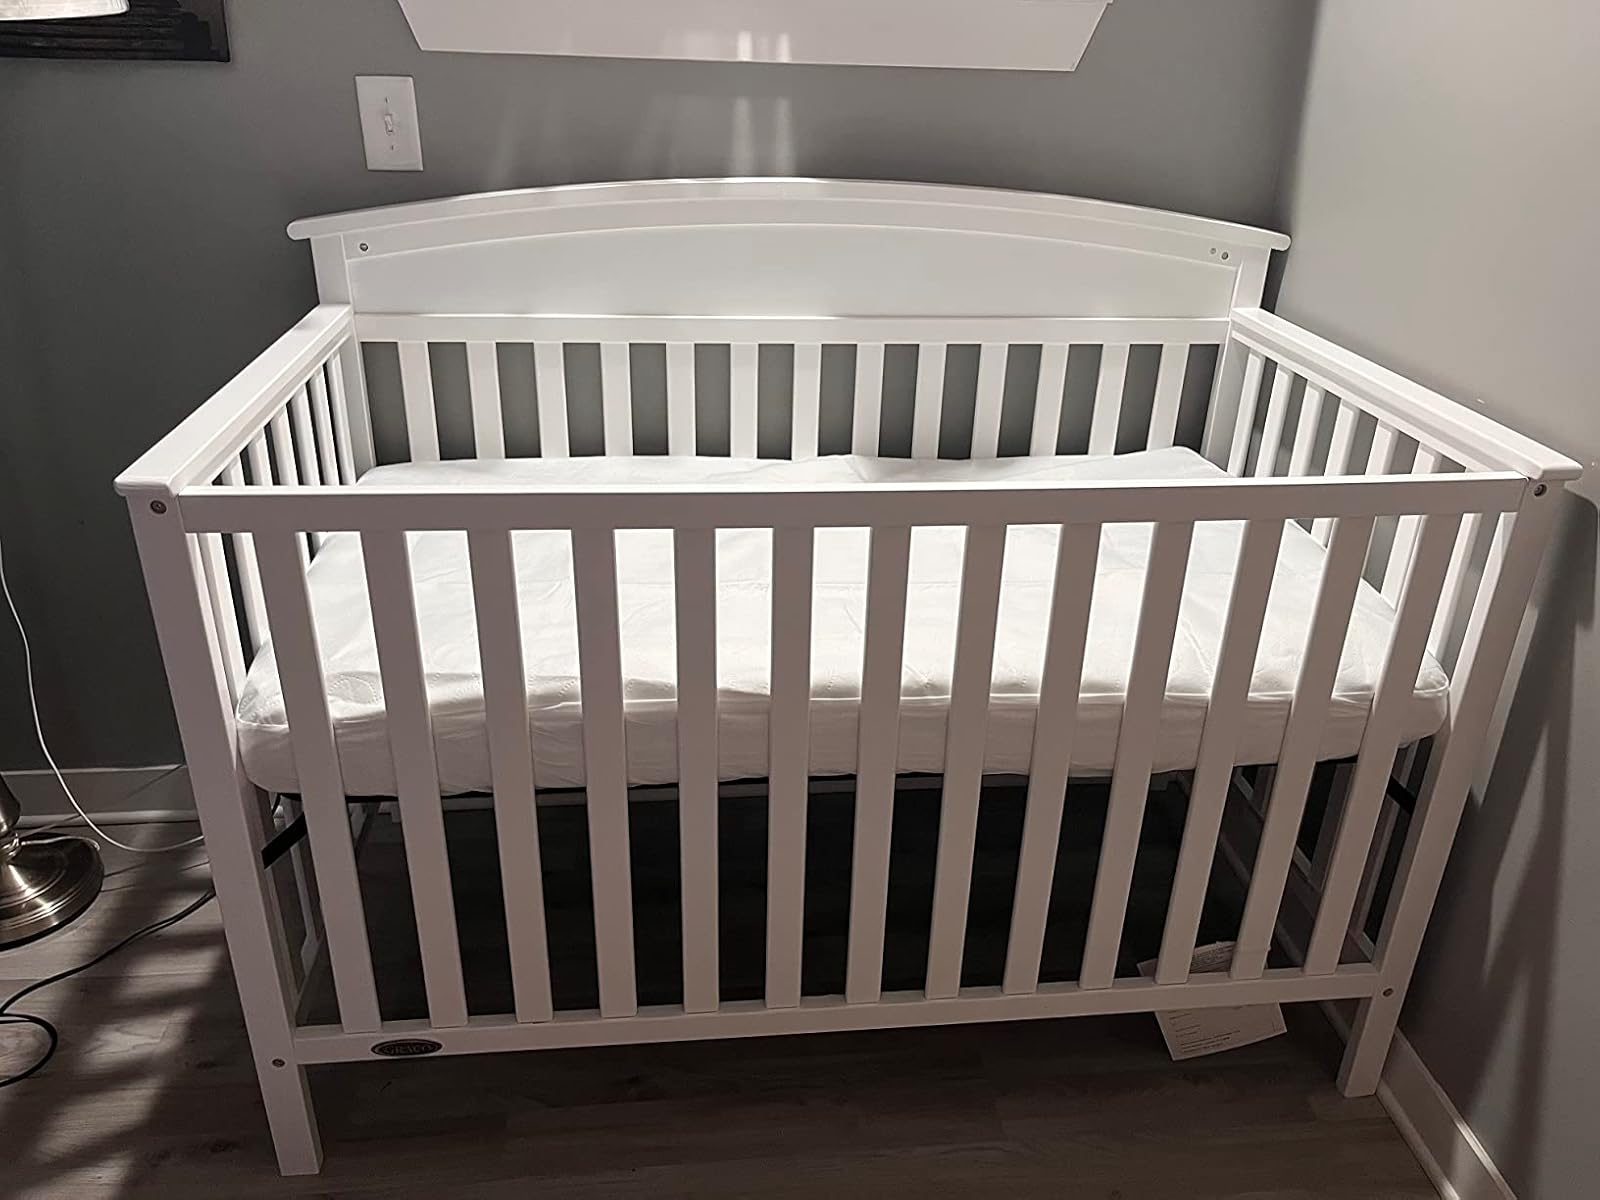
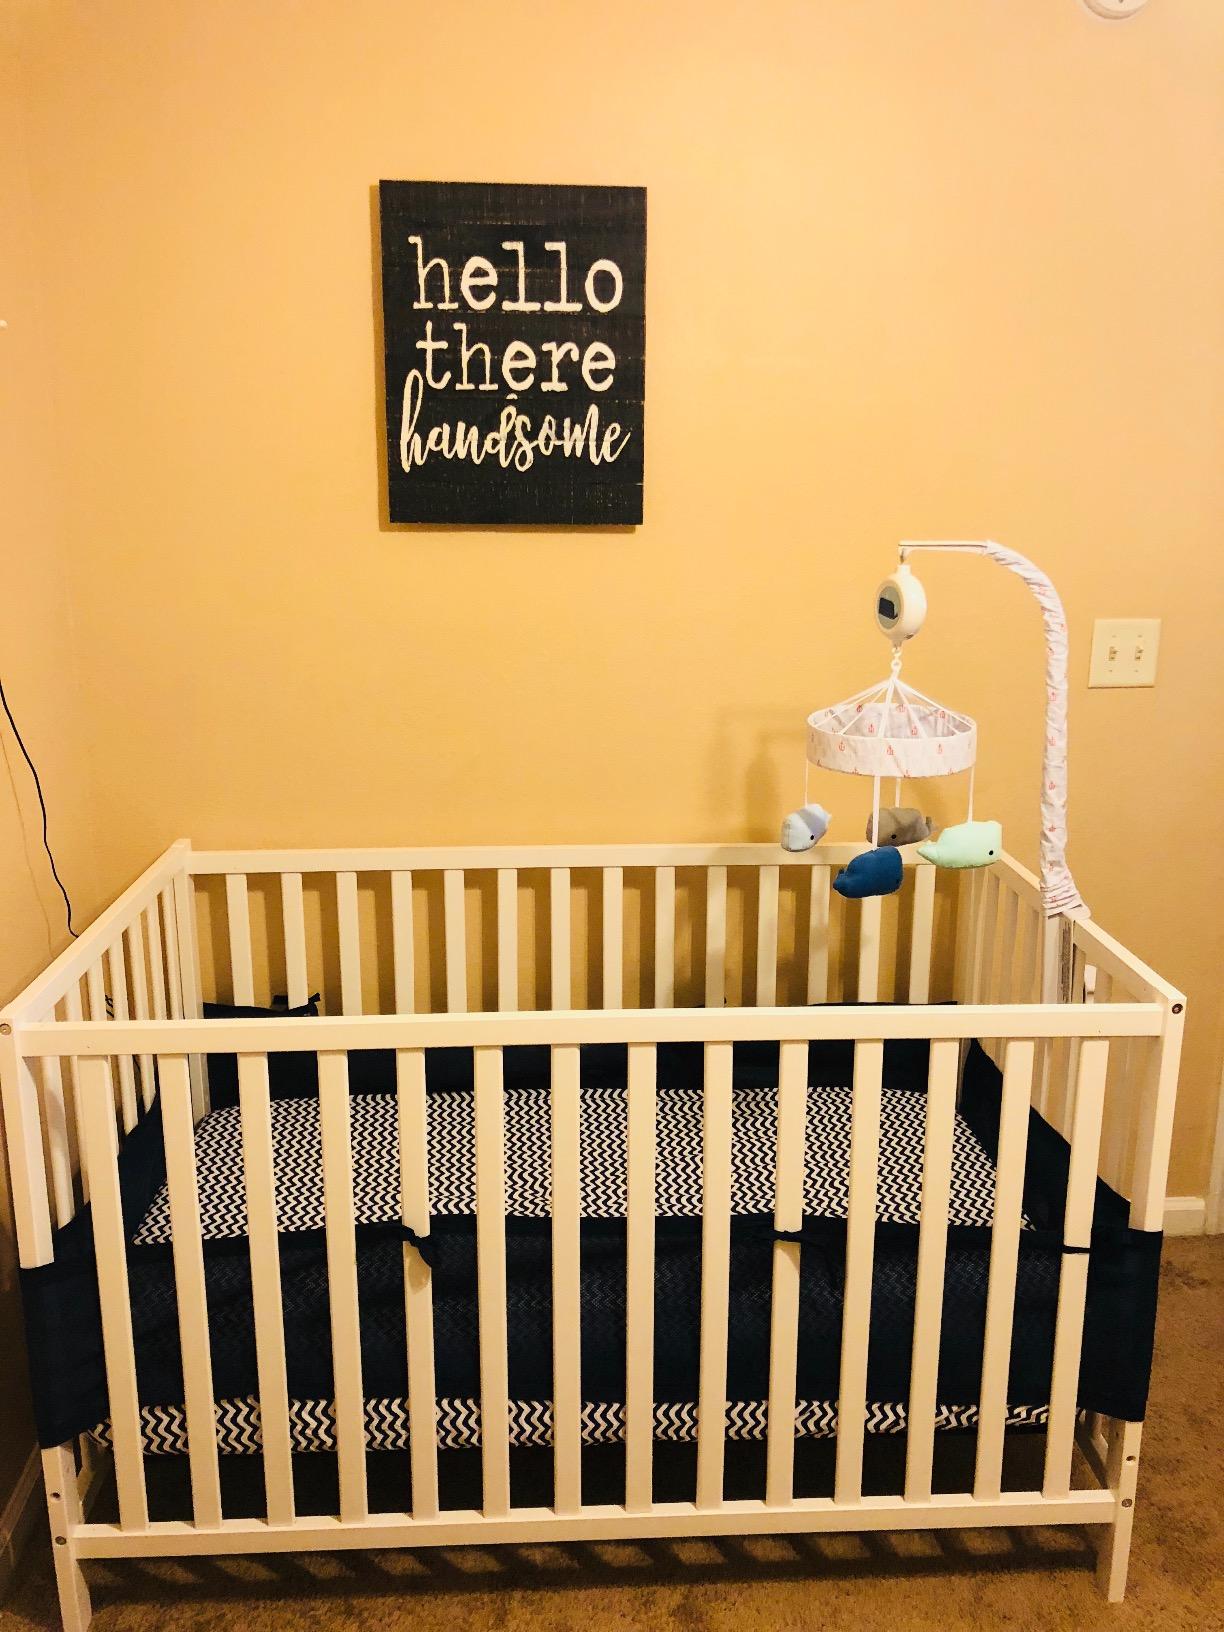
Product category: products_crib
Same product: no